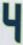
Number: 4